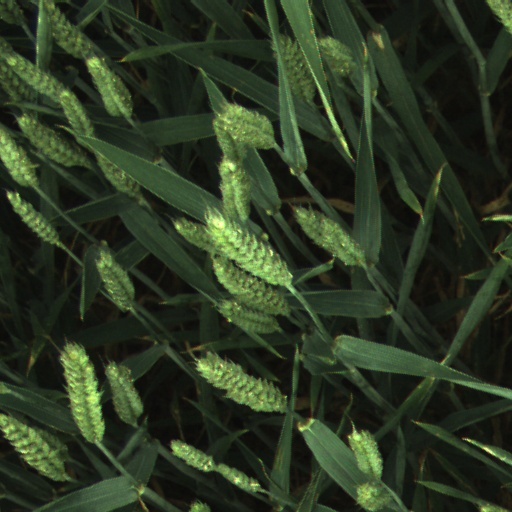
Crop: wheat